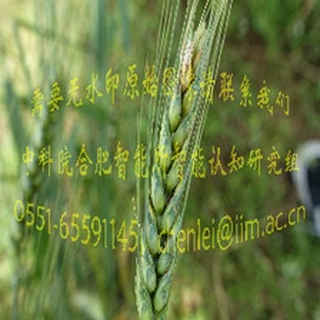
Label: wheat_fusarium_head_blight